Porta Nuova (Milan)

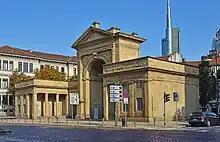
The business district is named after a Neoclassical gate built in 1810.

Porta Nuova is named after the Napoleonic gate which was erected in 1810 from a design by Giuseppe Zanoia.